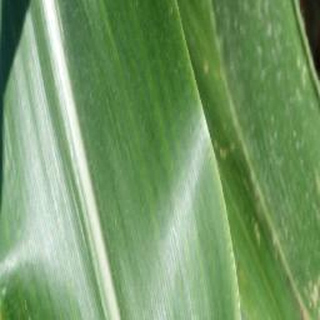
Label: healthy_corn